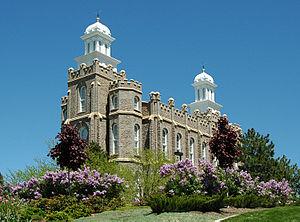
Le temple de Logan ou temple mormon de Logan est une temple de l'Église de Jésus-Christ des saints des derniers jours situé dans la ville de Logan dans l'Utah. Construit en 1884, c'est le 4ᵉ temple mormon à avoir été construit, et le deuxième encore debout. Il est classé en tant que Registre national des lieux historiques depuis 1975.
Logan est une ville située dans comté de Cache, dont elle est le siège, dans l’Utah. Sa population s’élevait à 48 174 habitants lors du recensement de 2010. Elle est le siège de l’université de l'État de l'Utah.